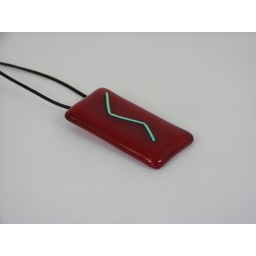
Transparent red glass fused over white glass with dichroic stringer. Bail glued on back for chain or cord.